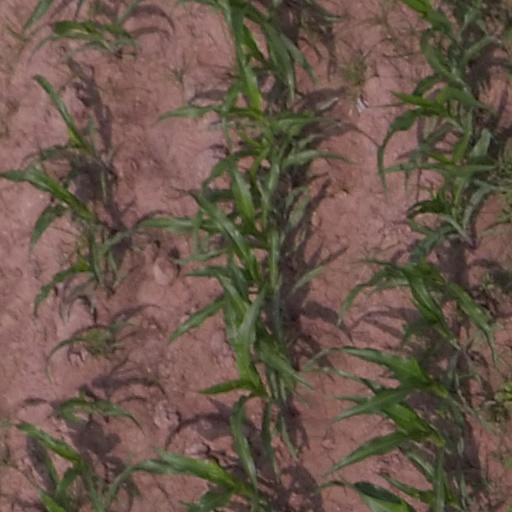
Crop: maize; corn